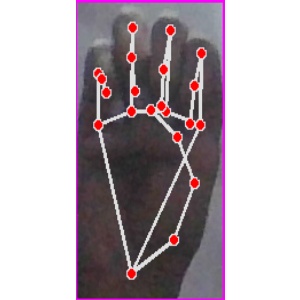
अक्षर: म